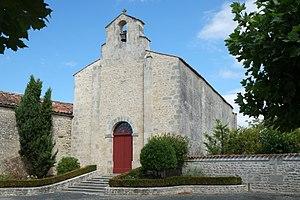
Église Saint-Pierre Le Gicq Charente-Maritime France
Les églises de la Charente-Maritime présentent une grande diversité, d'une commune à une autre, et se distinguent par des styles et des périodes de construction différentes. De nombreux édifices témoignent cependant de l'épanouissement, aux XIᵉ et XIIᵉ siècles d'une forme d'art roman spécifique, appelée art roman saintongeais, caractérisée par une simplicité des formes et un décor sculpté, souvent très riche.
Le Gicq est une commune du Sud-Ouest de la France située dans le département de la Charente-Maritime.